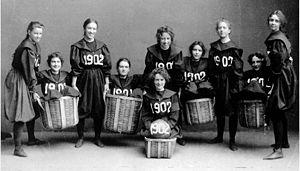
Le sport féminin couvre l'ensemble des pratiques sportives féminines, professionnelles, amateurs ou de loisirs. Présent dans certaines civilisations antiques comme en témoignent des vestiges archéologiques, il semble connaître une éclipse relative au cours du Moyen Âge et surtout des Temps Modernes. Il réapparaît timidement sous la forme de gymnastique au cours du XIXᵉ siècle mais les formes sportives proprement dites ont beaucoup de difficulté à s'imposer et il faut attendre les Jeux olympiques de 1928 pour que le sport féminin fasse son apparition dans le programme olympique. Certaines disciplines sportives, notamment en compétition, connaissent une différenciation plus ou moins marquée entre femmes et hommes tandis que d'autres sports sont mixtes ou s'ouvrent progressivement à la mixité. Au XXIᵉ siècle, de très grandes disparités subsistent encore souvent dans le traitement des professionnalismes sportifs masculin et féminin.
Le basket-ball féminin est la pratique féminine du basket-ball. Bien que sa pratique soit très répandue, sa reconnaissance sportive et médiatique a été plus tardive et moindre. Il est régulé par la Fédération internationale de basket-ball.
L’histoire des femmes est une branche de l'histoire consacrée à l'étude des femmes en tant que groupe social, apparue dans les années 1970 et étroitement liée aux luttes féministes. De nombreux auteurs constatent en effet l'absence d'« historicité » des études sur les femmes. Ce qu'ils analysent comme un processus de déshistoricisation est un phénomène qui tente de nier tout processus historique influençant la condition féminine et qui s'appuie pour cela sur des invariants réels et historiques. L'histoire des femmes devrait donc s'appuyer sur ce que Pierre Bourdieu appelle une « reconstitution de l'histoire du travail historique de déshistoricisation ». L'historiographie de l’histoire des femmes est, quant à elle, l’étude de la place de la femme dans l'Histoire. Les femmes y sont étudiées dans leur rapports aux hommes, à la famille, à la société, etc. ainsi que l’évolution de ces rapports.
Le basket-ball ou basketball, fréquemment désigné en français par son abréviation basket, est un sport de balle et sport collectif opposant deux équipes de cinq joueurs sur un terrain rectangulaire. L'objectif de chaque équipe est de faire passer un ballon au sein d'un arceau de 46 cm de diamètre, fixé à un panneau et placé à 3,05 m du sol : le panier. Chaque panier inscrit rapporte deux points à son équipe, à l'exception des tirs effectués au-delà de la ligne des trois points qui rapportent trois points et des lancers francs accordés à la suite d'une faute qui rapportent un point. L'équipe avec le nombre de points le plus important remporte la partie.